Zygmunt Choreń

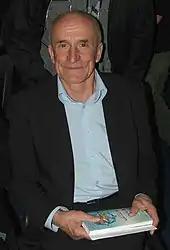
Zygmunt Choreń during the first meeting of the naval students from STS "Pogoria", 14 April 2007, Gdańsk

Zygmunt Choreń (born 1941) is a Polish naval architect and the proprietor of the naval architectural firm Choreń Design and Consulting. He is a graduate of the Gdańsk University of Technology and the Leningrad Ship-Building Institute.